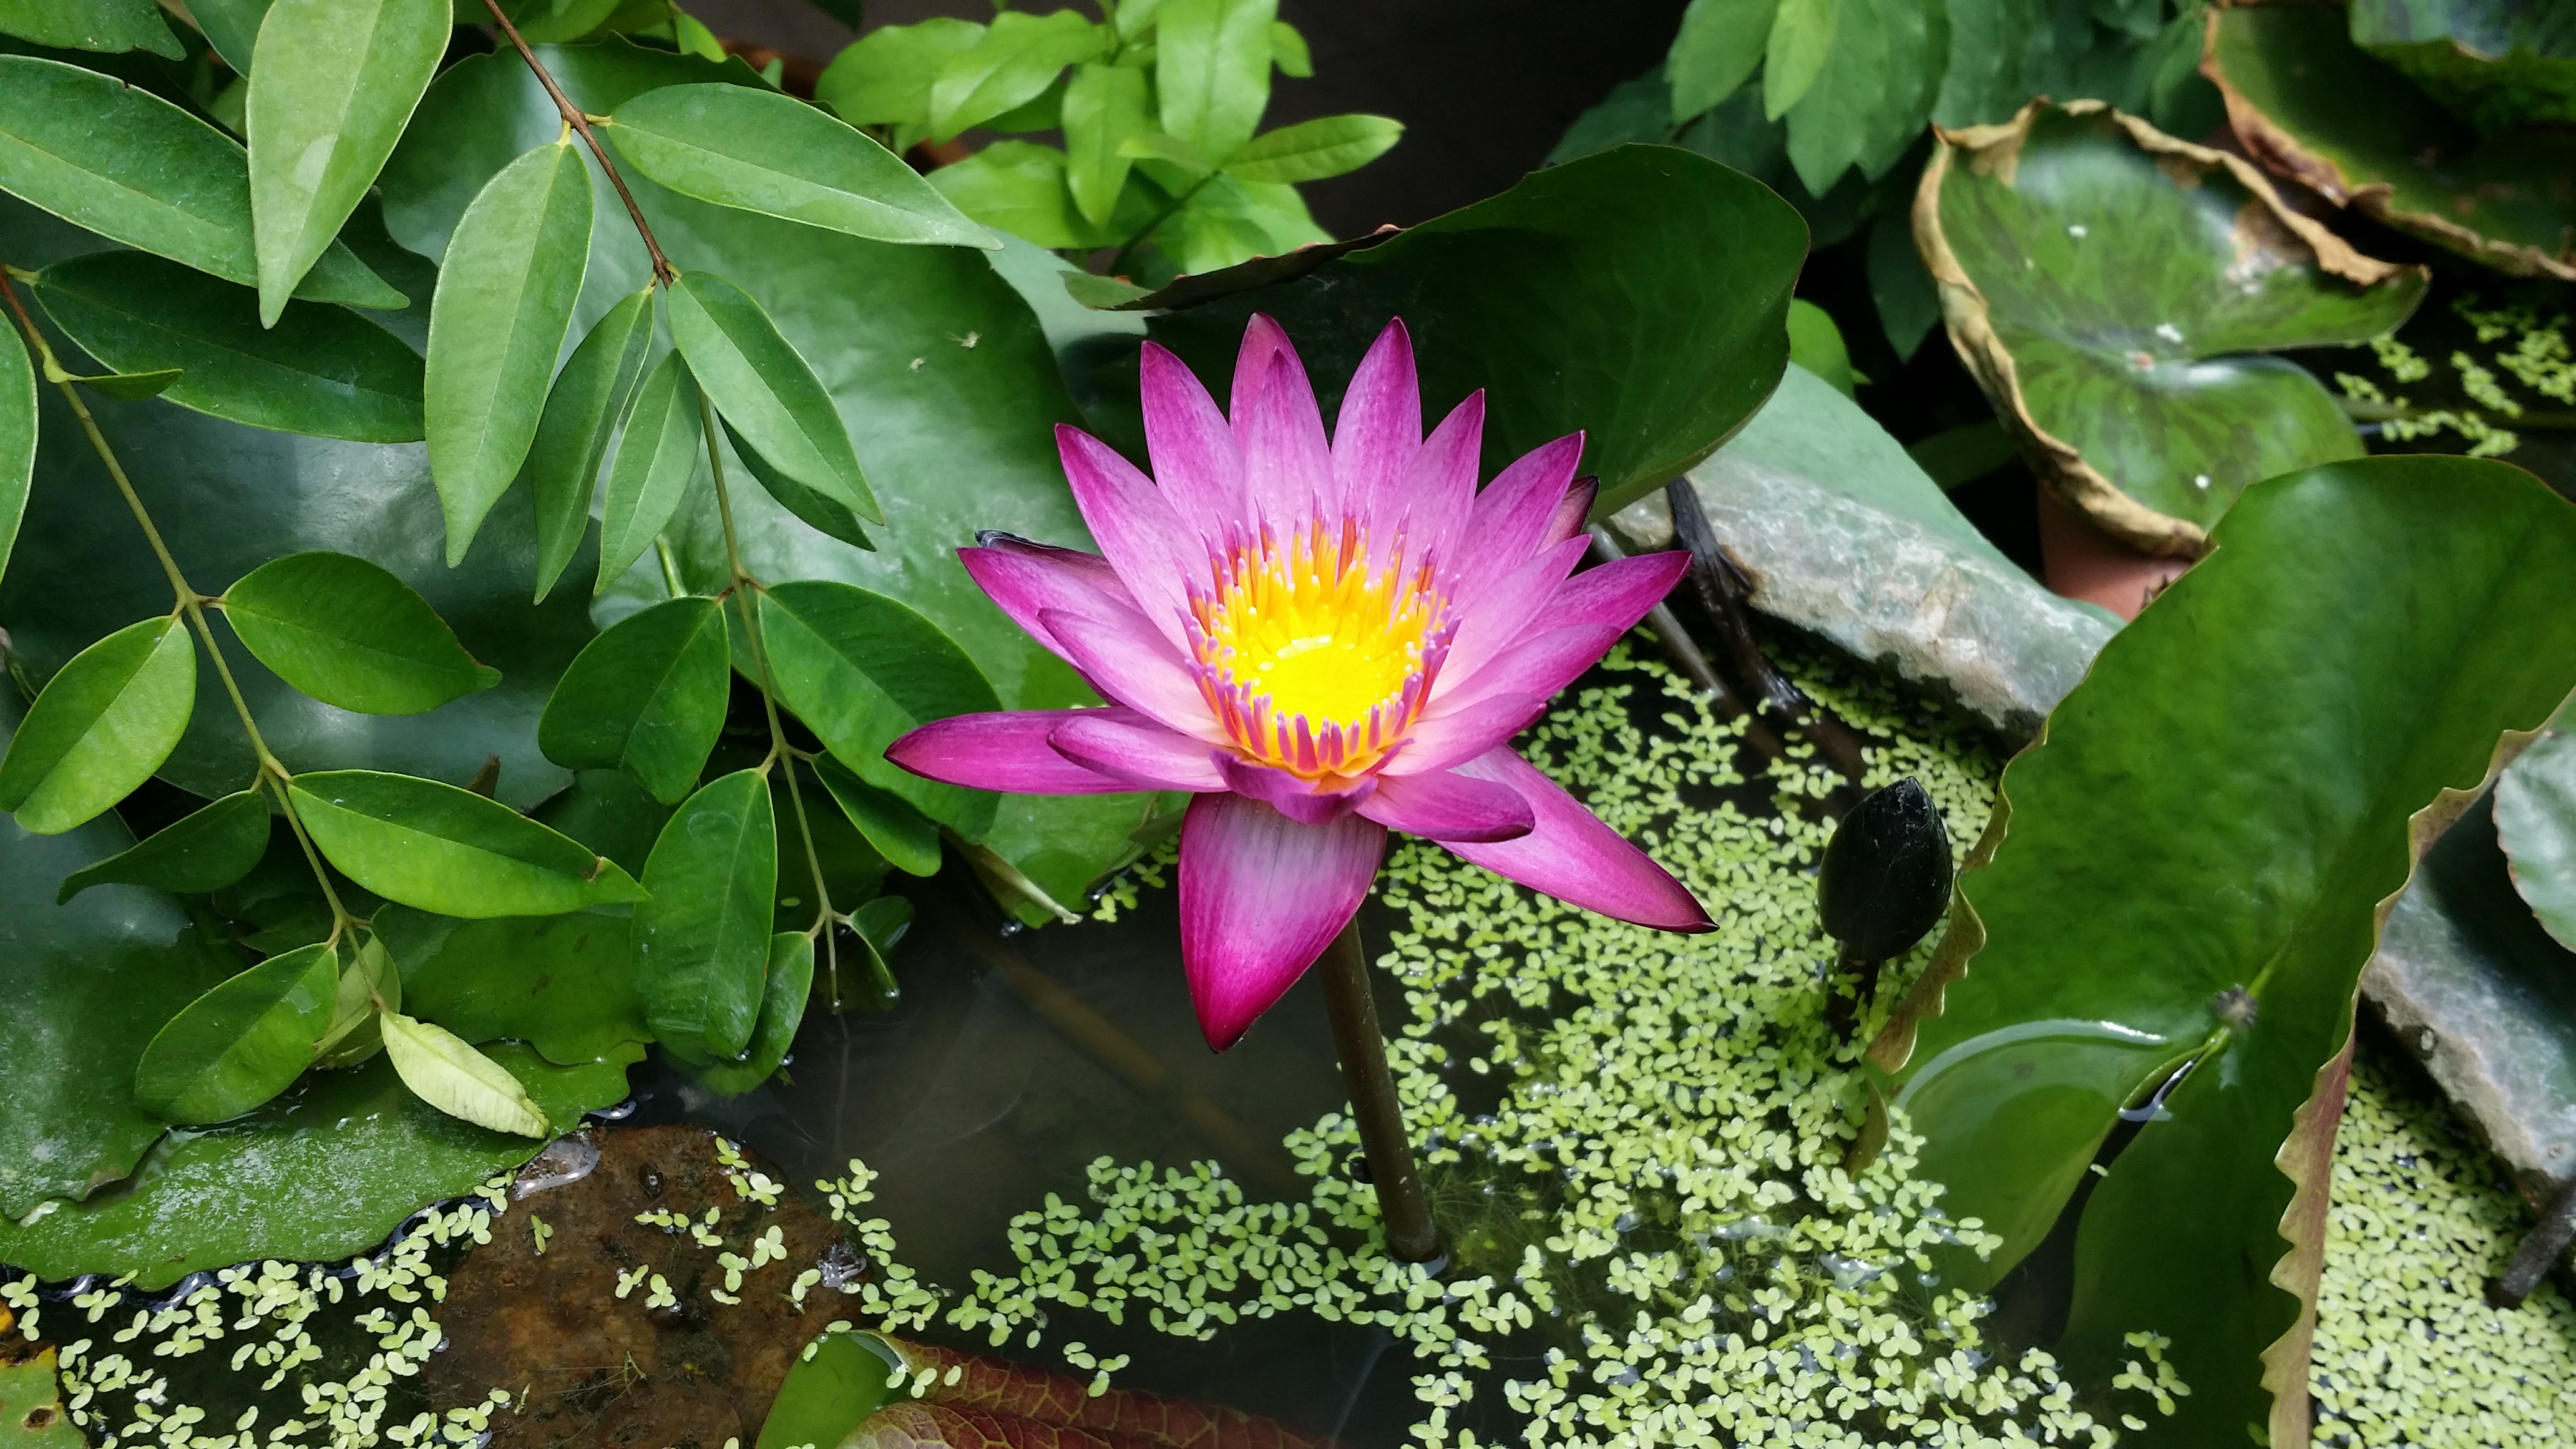
plant, leaf, flower, pond, asia, botany, garden, aquatic plant, flora, water lily, shrub, lotus, laos, flowering plant, land plant